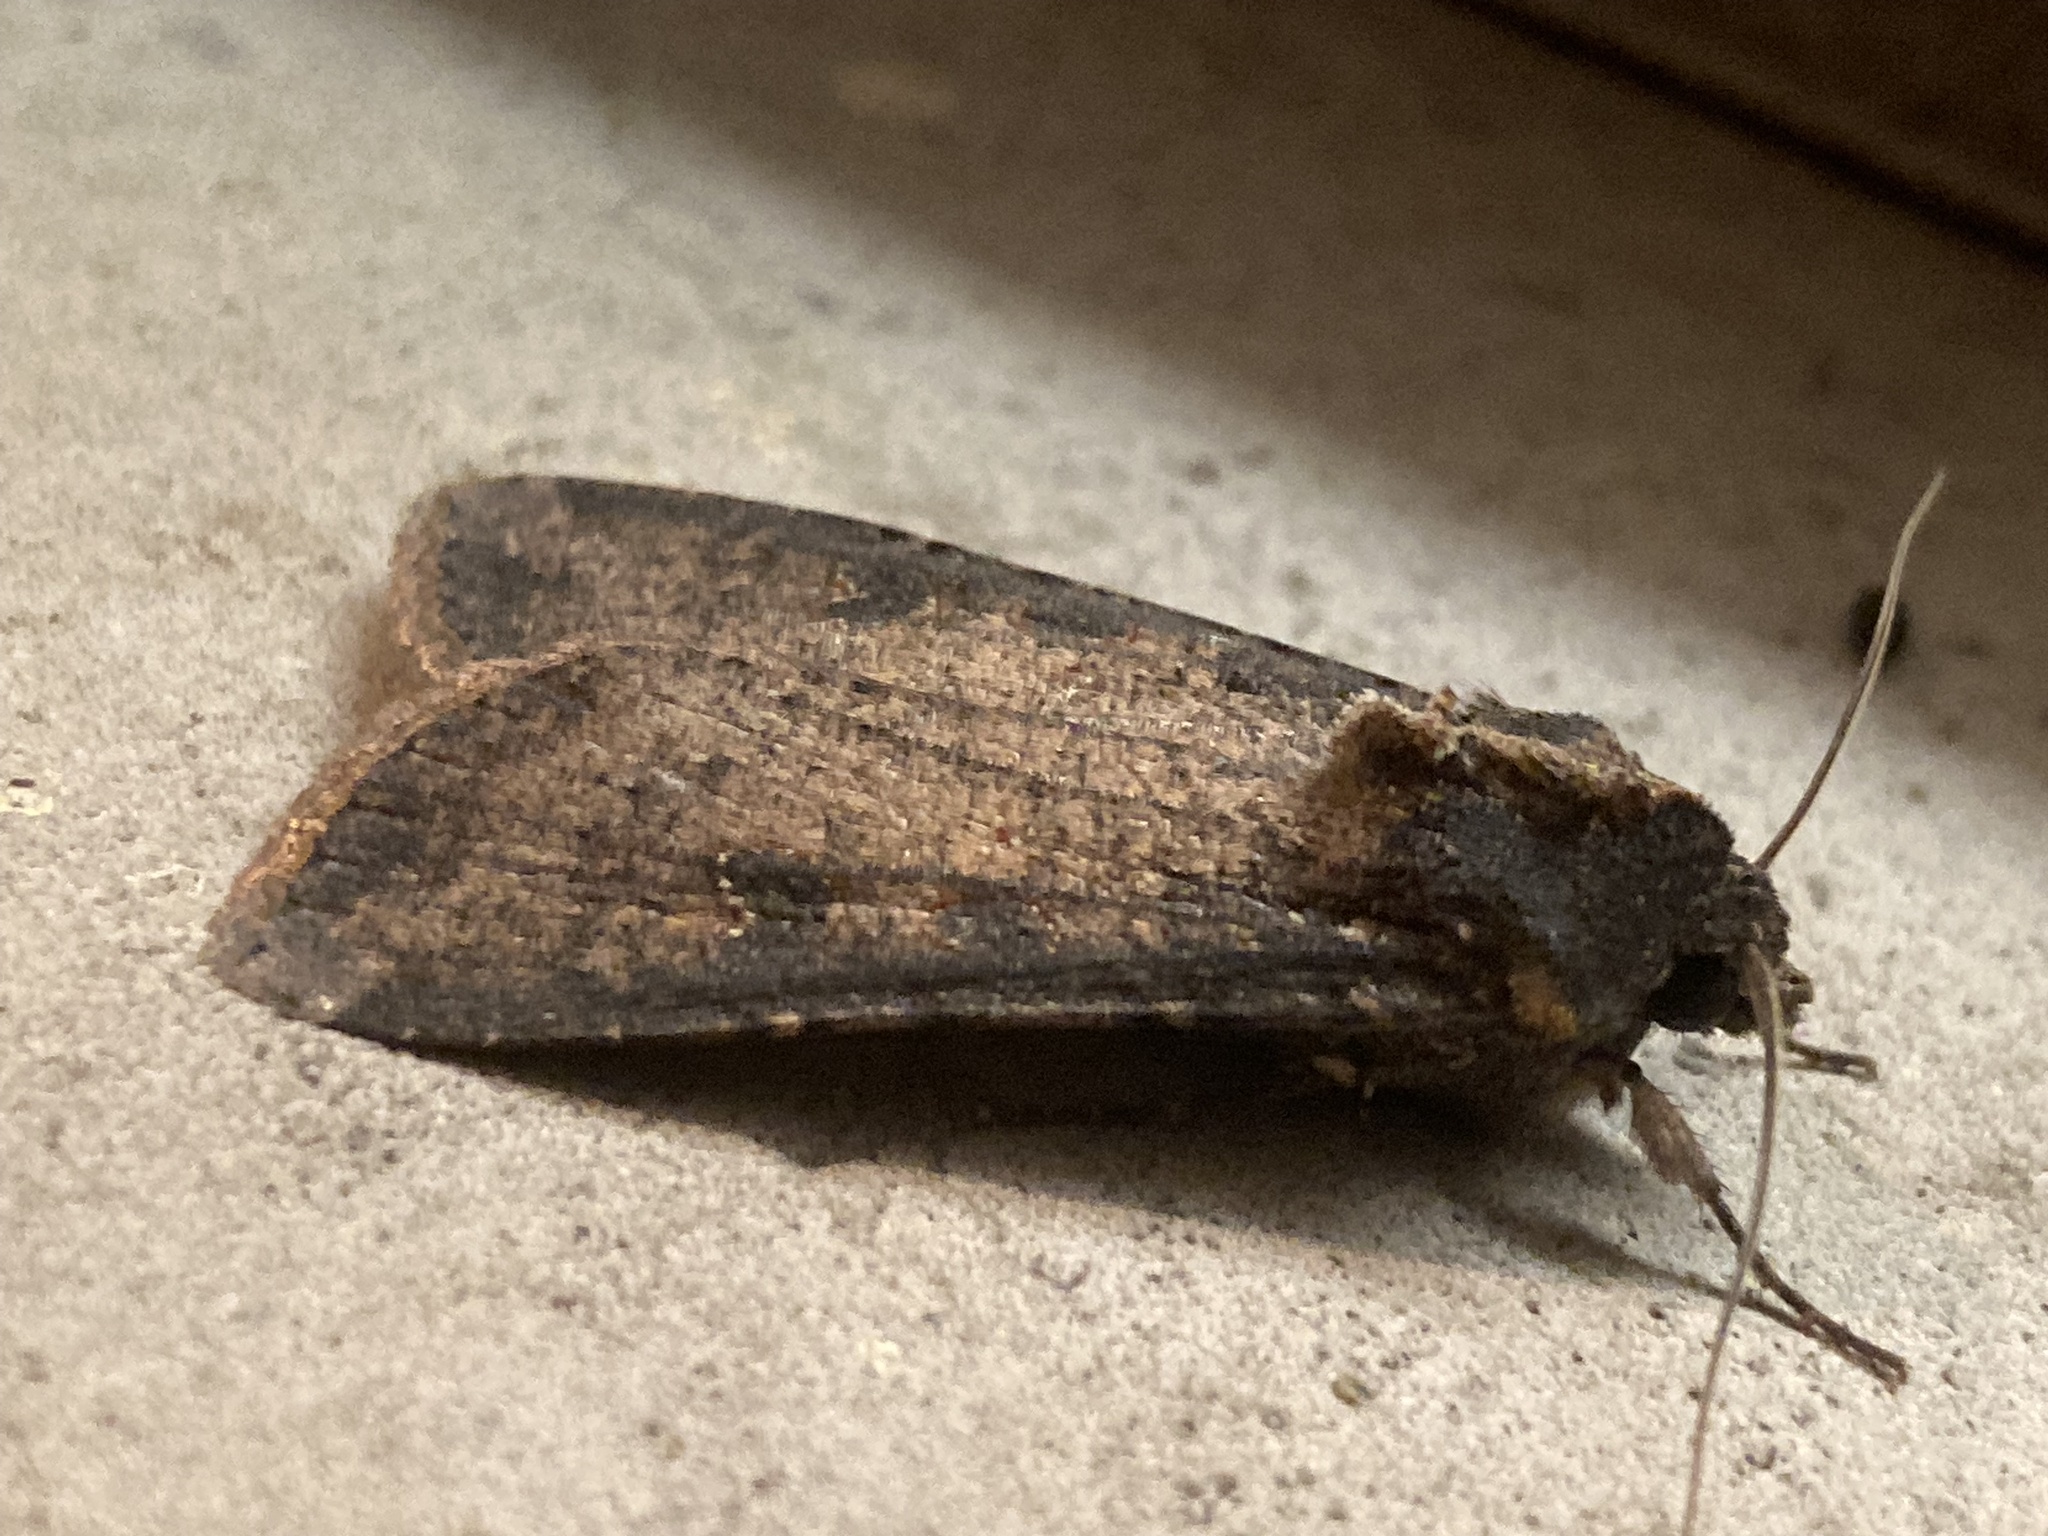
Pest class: cutworms